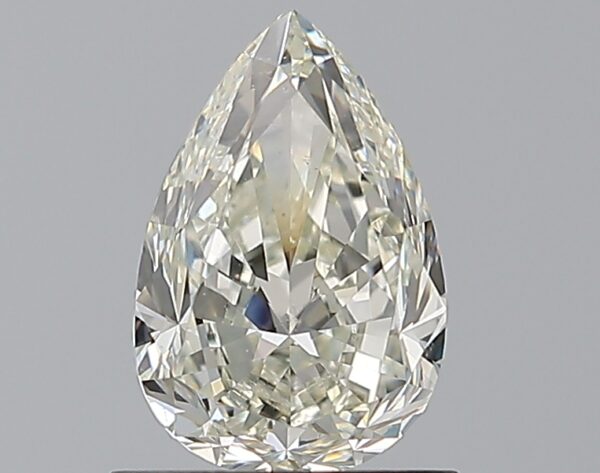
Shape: pear
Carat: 1.01
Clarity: VS2
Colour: K
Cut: FG
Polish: EX
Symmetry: VG
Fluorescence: F
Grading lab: GIA
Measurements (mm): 7.96 x 5.26 x 3.43